University Hill Secondary School

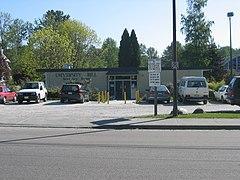
The former University Hill Secondary School.

University Hill School began as a kindergarten to grade 12 school in September, 1927, on the site of what is now University Hill Elementary School. The K–12 school remained on that site until 1954, when the secondary school split from the elementary school and was built on a site on Acadia Road. Both schools were run by its own unique school board from 1927 to 1971, by special UEL elections. In 1971, the schools joined the Vancouver School Board.